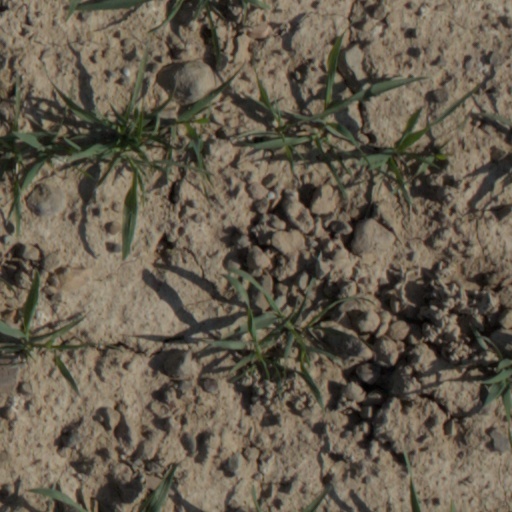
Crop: wheat